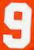
Number: 9